P-9 Project

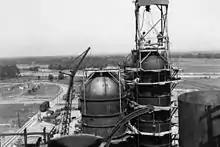
Heavy water production plant at Sylacauga, Alabama

The Director of the Manhattan Project, Brigadier General Leslie R. Groves, Jr., had, in November 1942, recruited DuPont as the prime contractor for the construction of a plutonium production complex. Although DuPont's preferred designs for the nuclear reactors were helium cooled and used graphite as a moderator, DuPont still expressed an interest in using heavy water as a backup, in case the graphite reactor design proved infeasible for some reason. For this purpose, it was estimated that of heavy water would be required per month. As the plant at Trail, which was then under construction, could produce per month, more capacity was required.